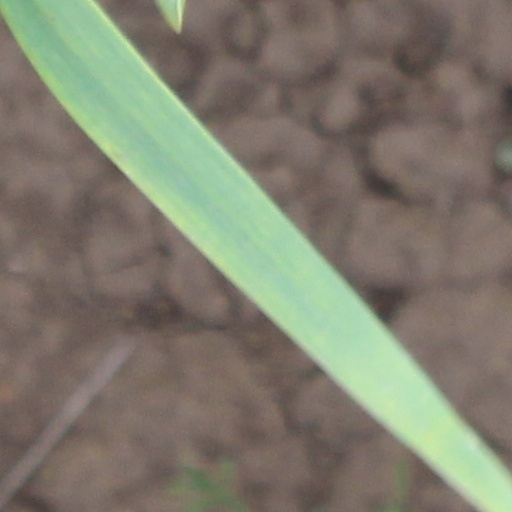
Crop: wheat